Five-pin bowling

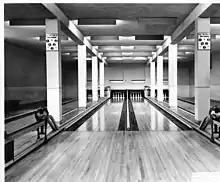
A five-pin bowling alley in Coquitlam, British Columbia in 1955

Each province also offers a number of tournaments that conclude with the provincial finals. The tournaments, formats and prize offerings vary by province. These tournaments are operated through the Provincial Bowling Proprietors Association, local and provincial five pin associations, and individual bowling centres.